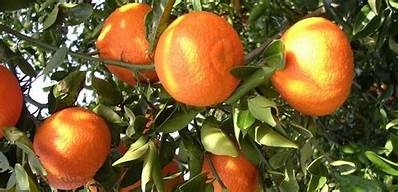
Label: mandarine